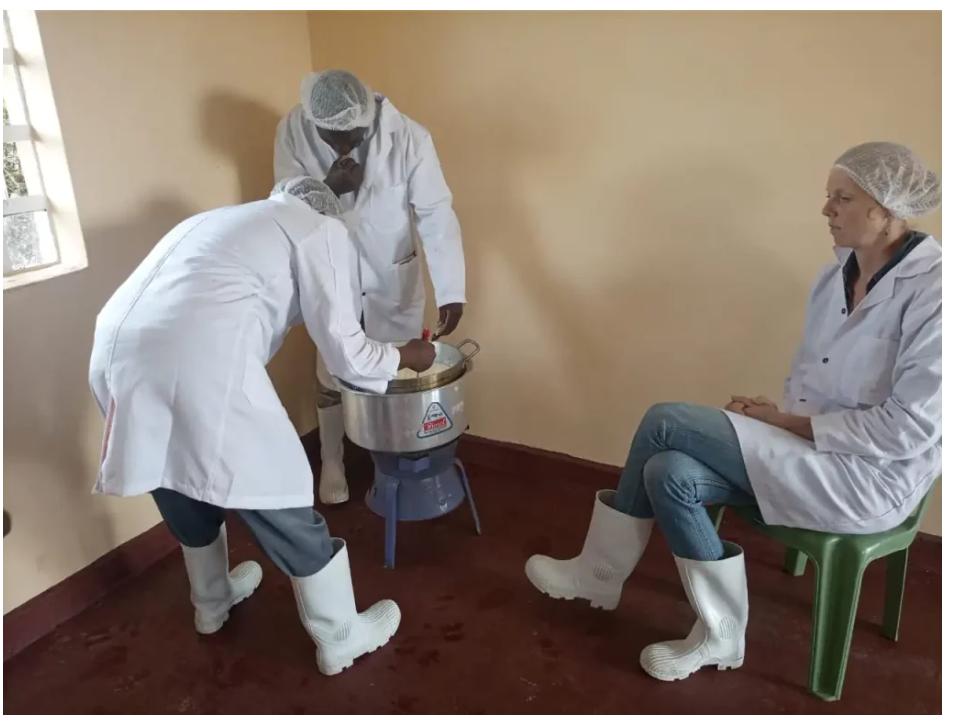
Kuna watu watatu ambao wako katika chumba hiki. watu hao watatu kuna mmoja aliye kuwa  mwanamke ameketi chini. Ameketi kwenye kiti kazi ya kijano  na amevaa koti nyeupe na kuna wengine wawili ambao wameva koti nyeupe huku wakiangalia sufuria.